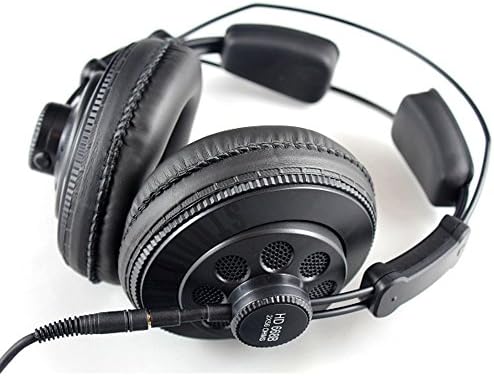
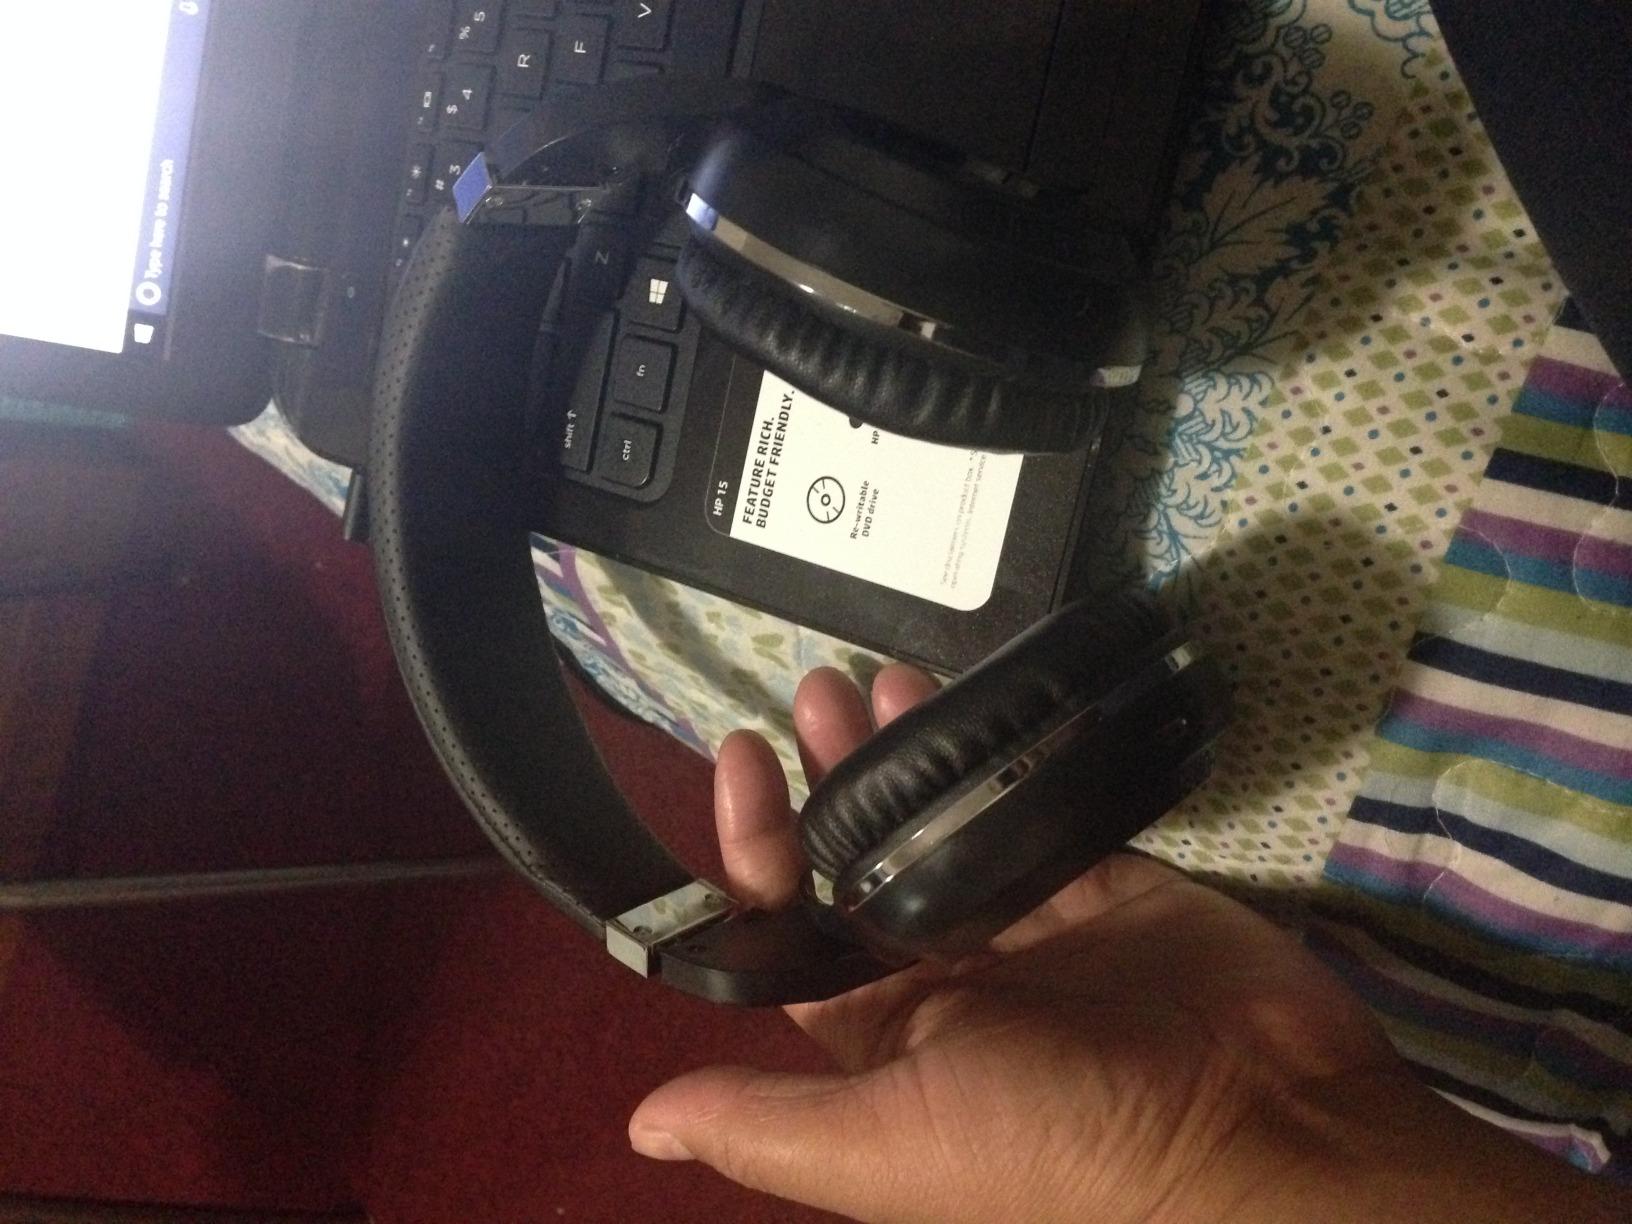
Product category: headphones
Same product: no